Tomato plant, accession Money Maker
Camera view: tilt-top (135 deg); turntable rotation: 180 degrees
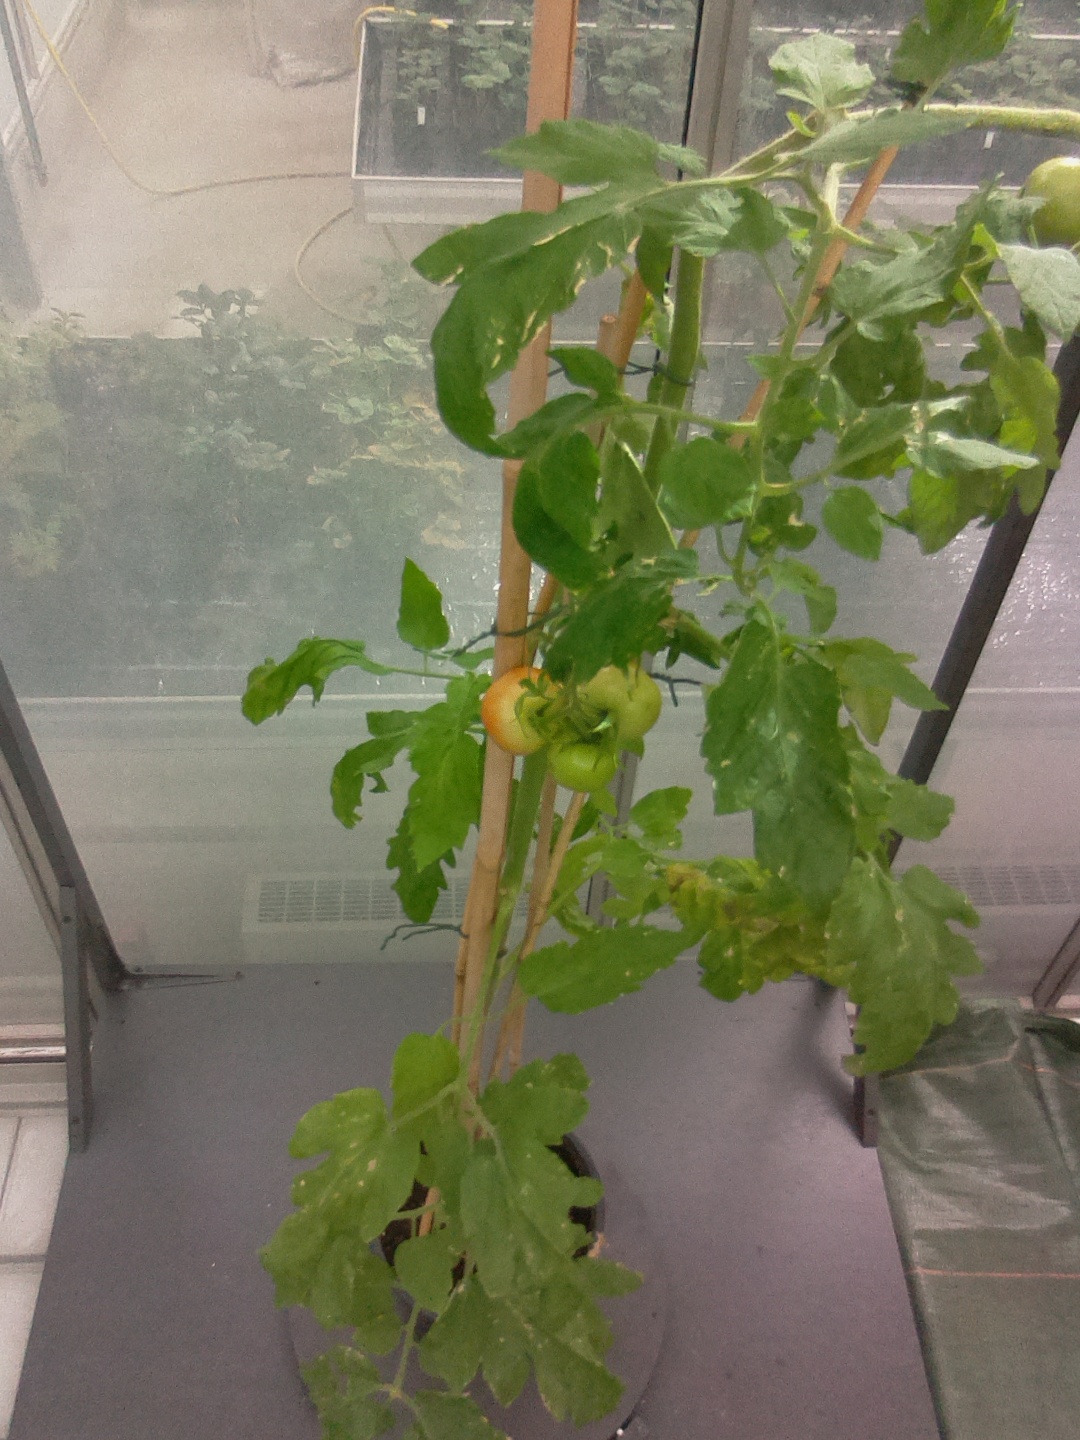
BBCH growth stage 80: fruits start showing typical ripe color (orange -> red)